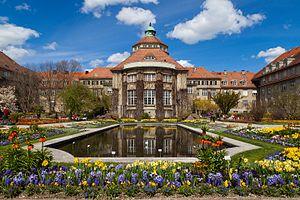
Le Jardin botanique de Munich est un jardin botanique et arboretum situé à Munich, en Bavière, au 65 Menzinger Straße. D'une superficie de 21,20 hectares, il est ouvert toute l'année, sauf les 24 et 31 décembre. Son accès est payant.